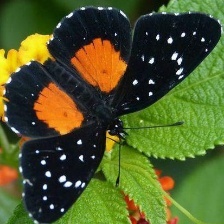
Species: CRIMSON PATCH